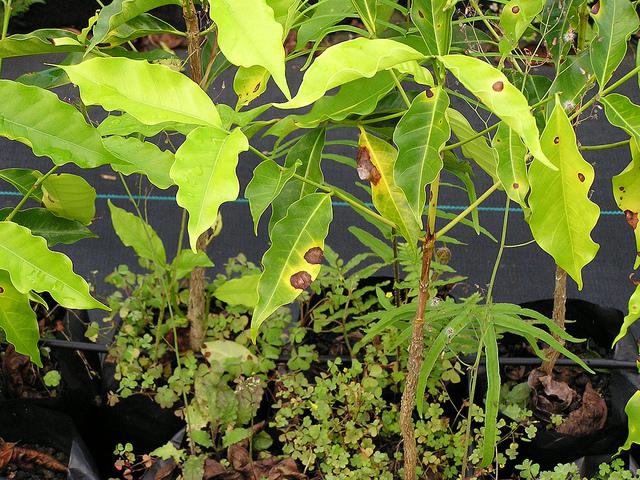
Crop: unknown
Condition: coffee_coffee_berry_blotch